New Zealand String Quartet

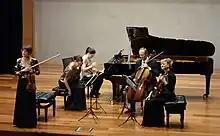
The New Zealand String Quartet performing with Kathryn Stott at The Piano in Christchurch

The New Zealand String Quartet are resident artists at the biennial Adam Chamber Music Festival in Nelson, New Zealand, and have been the quartet-in-residence at Te Kōkī New Zealand School of Music at Victoria University of Wellington, since 1991.